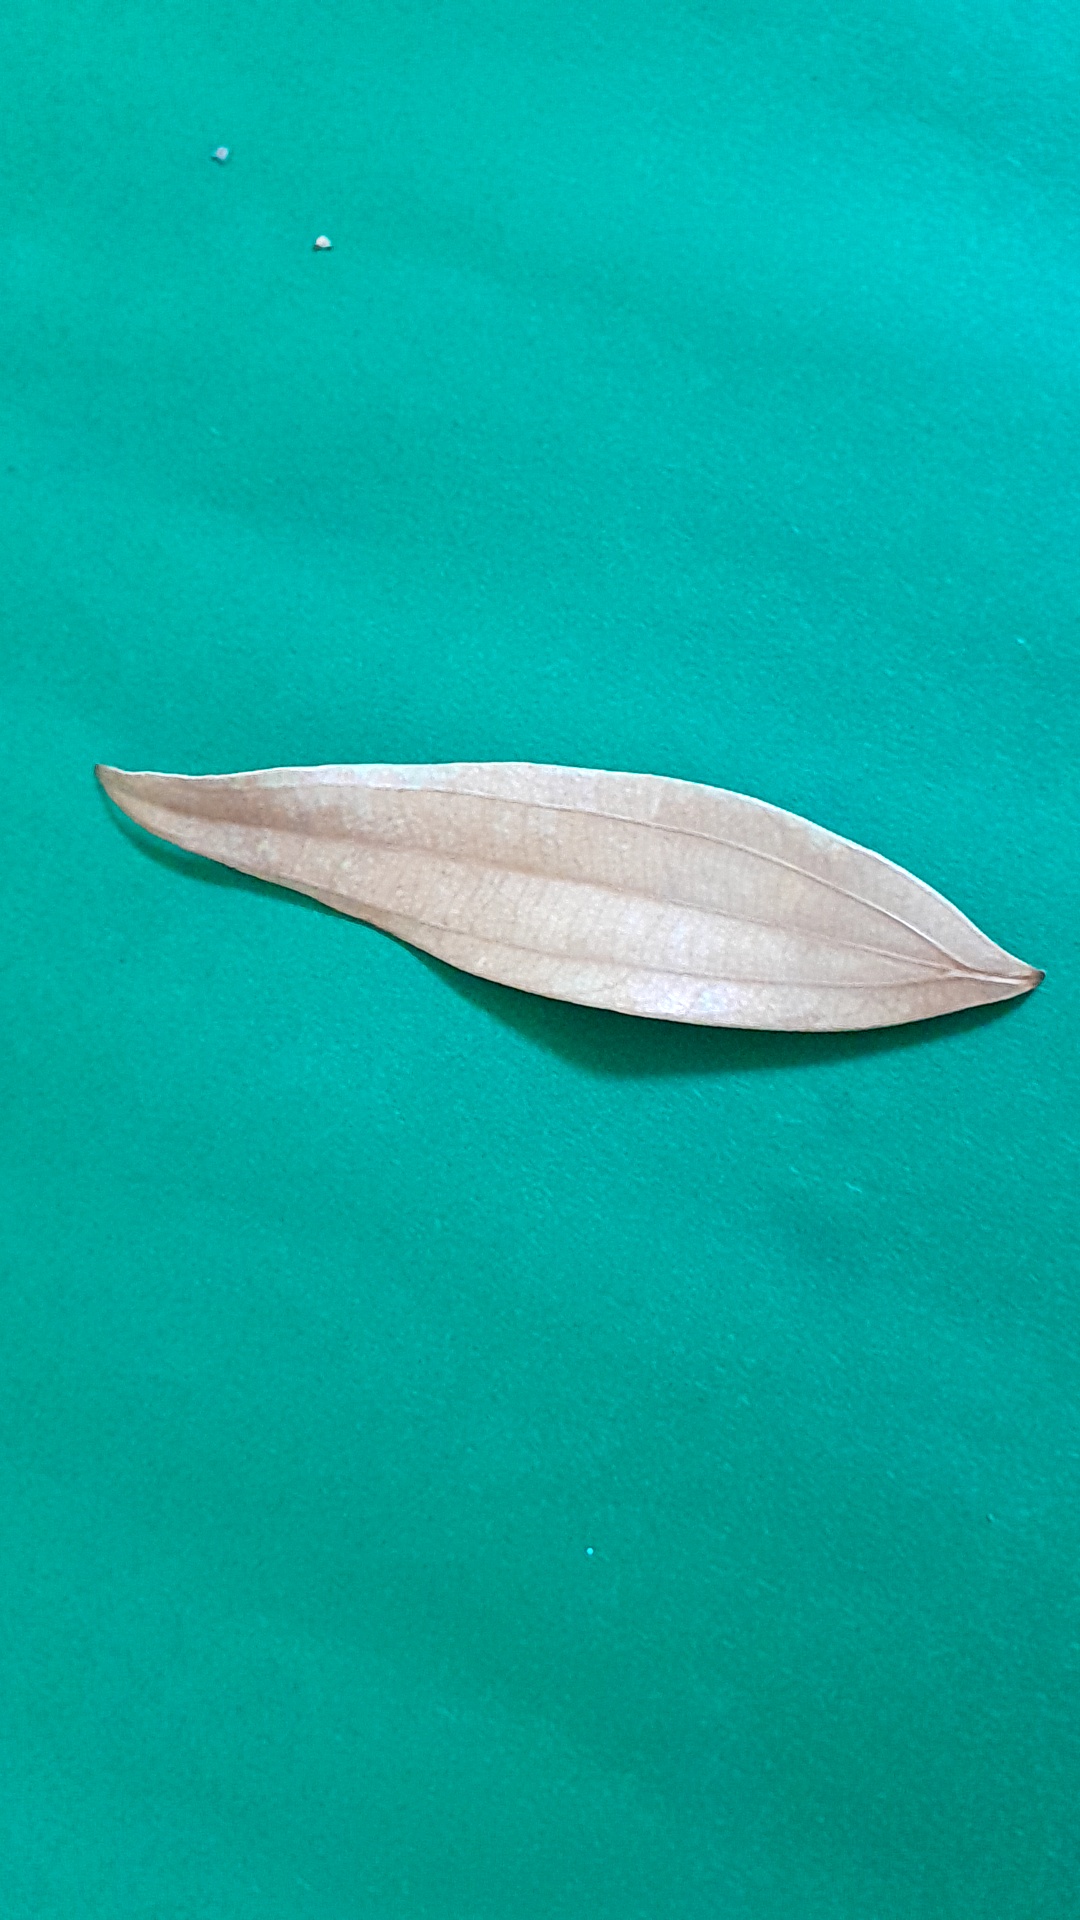
Label: Dry Leaf